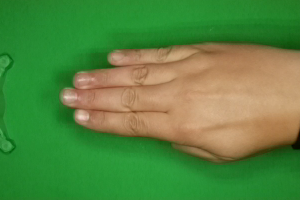
Label: paper